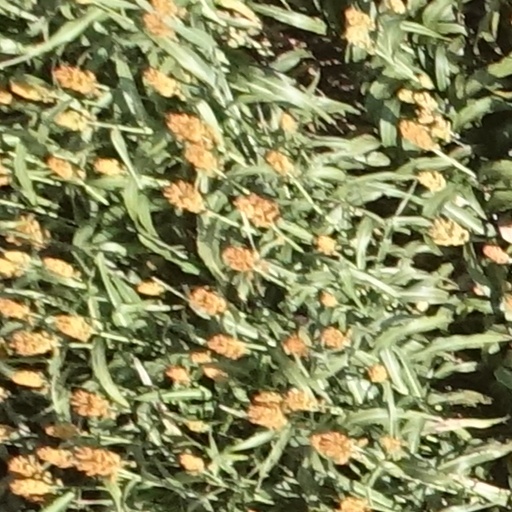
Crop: sorghum